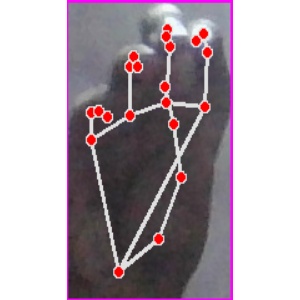
अक्षर: ङ